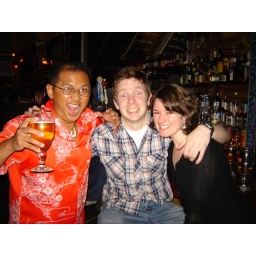
roy's shirt is the coolest in the bar